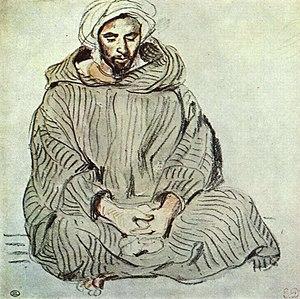
Le voyage de sept mois, effectué entre janvier et juin 1832, au Maghreb et en Andalousie est un événement majeur de la vie du peintre Eugène Delacroix. Sur des simples carnets, il note ses sensations prises sur le vif, ses réflexions et son expérience au jour le jour, tant en les écrivant qu'en les dessinant combinant les deux expressions à la perfection.